T-26

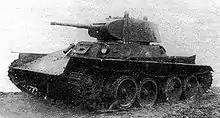
The prototype of STZ-25 (T-25) wheeled-tracked light tank during tests at the Kubinka Tank Proving Ground. September 1939.

The Stalingrad Tractor Factory (STZ) was considered as one of the factories for production of the T-26 from 1932, but production in Stalingrad did not start until August 1933. This process went very slowly, with great difficulties because of delays with deliveries of machining equipment and press tools for the newly built factory. In 1936–1939 the Design Office of the STZ developed several experimental tanks (6 TK, 4 TG, STZ-25, STZ-35) based on the T-26 tank and the STZ-5 transport tractor. For instance, the STZ-25 (T-25) had the turret, rear part of the hull, engine and some transmission details from the T-26 mod. 1938, but the STZ-25 wheeled-tracked tank weighed and had 16–24 mm sloped armour. Factory managers tried to promote tanks of their own design rather than producing T-26s. As a result, the STZ failed to organise the series production of the T-26, but this experience helped to bring the T-34 into production in Stalingrad in 1941. The T-26s produced by STZ had no visual differences from other T-26s, but Stalingrad tanks were less reliable and more expensive.